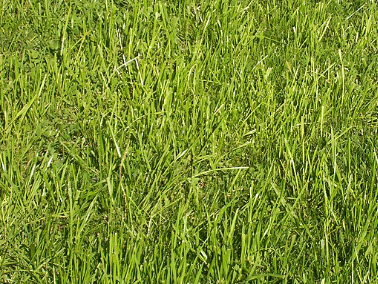
Surface type: grass